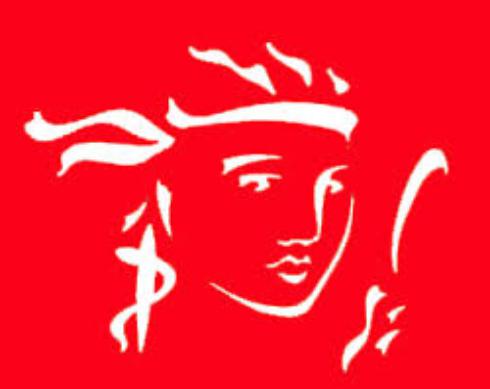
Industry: Others